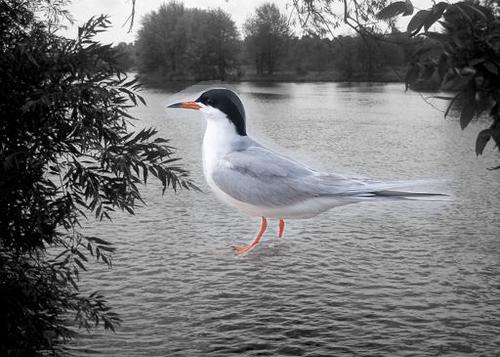
Bird species: Forsters_Tern
Bird type: waterbird
Background: water